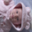
Label: baby